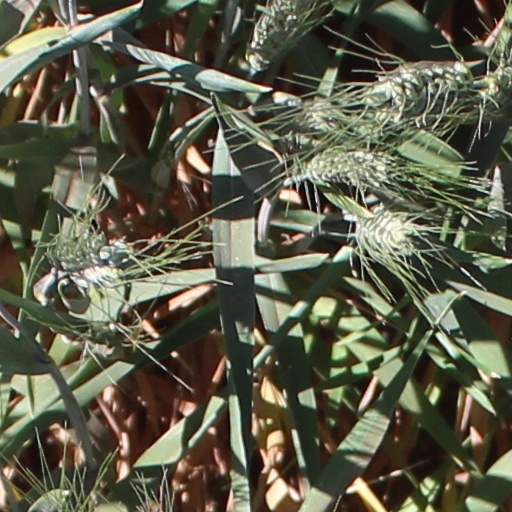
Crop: wheat